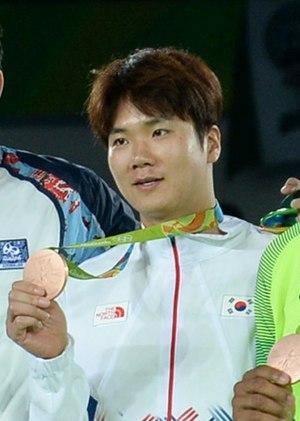
Cha Dong-min, né le 24 août 1986 à Séoul est un taekwondoïste sud-coréen. Il a obtenu la médaille d'or lors des Jeux olympiques d'été de 2008 dans la catégorie des plus de 80 kg.